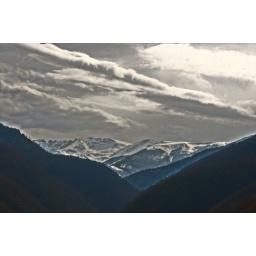
Over there,surrounded by shadows, silent and coldsharpen profiles,silver secrets,where white horses breeze slides down...Pamparato, Piemonte